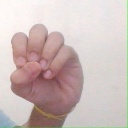
अक्षर: उ